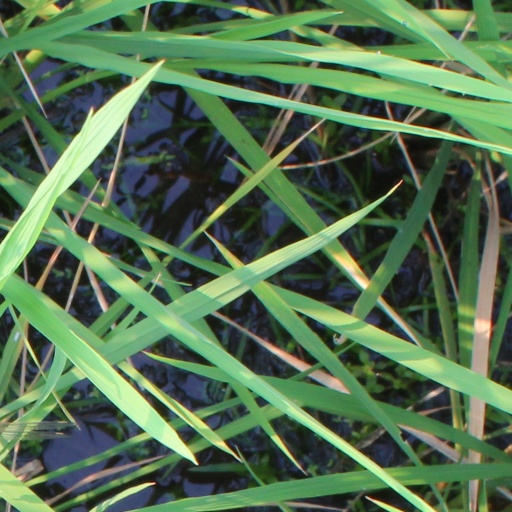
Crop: rice